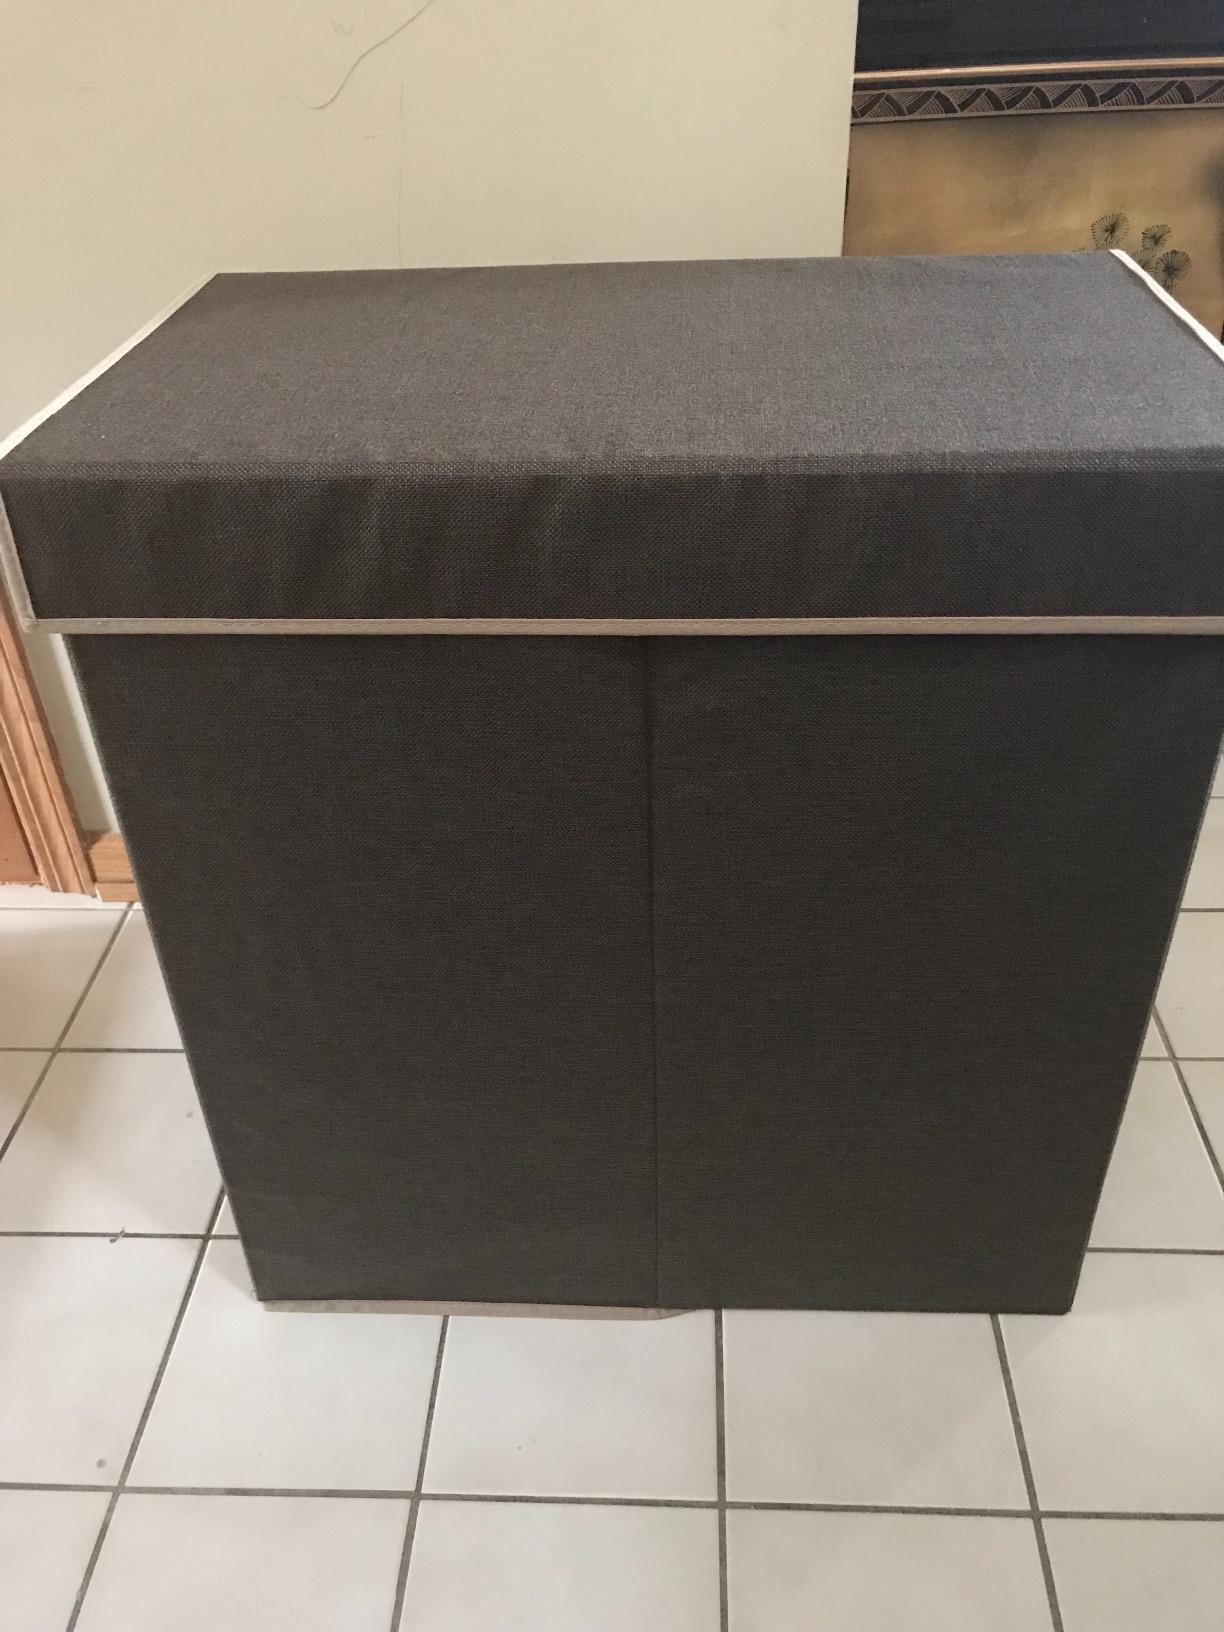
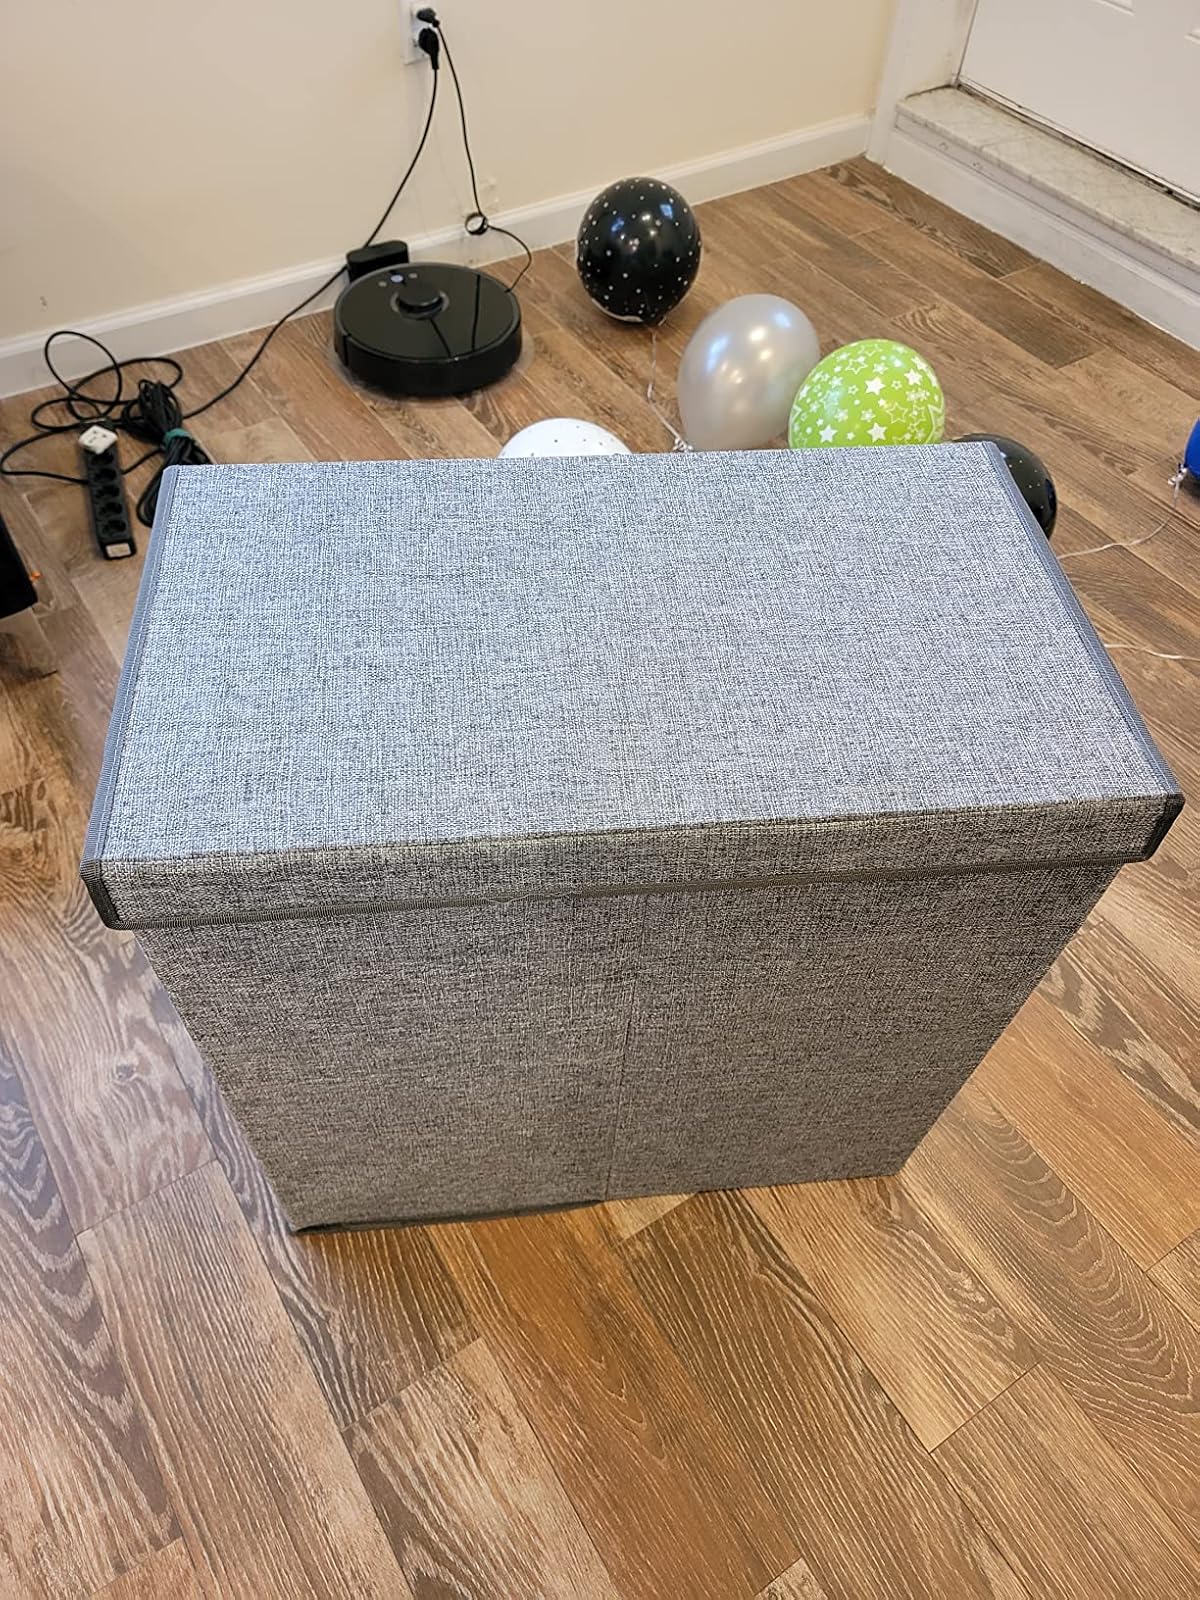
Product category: items_hamper
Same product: no